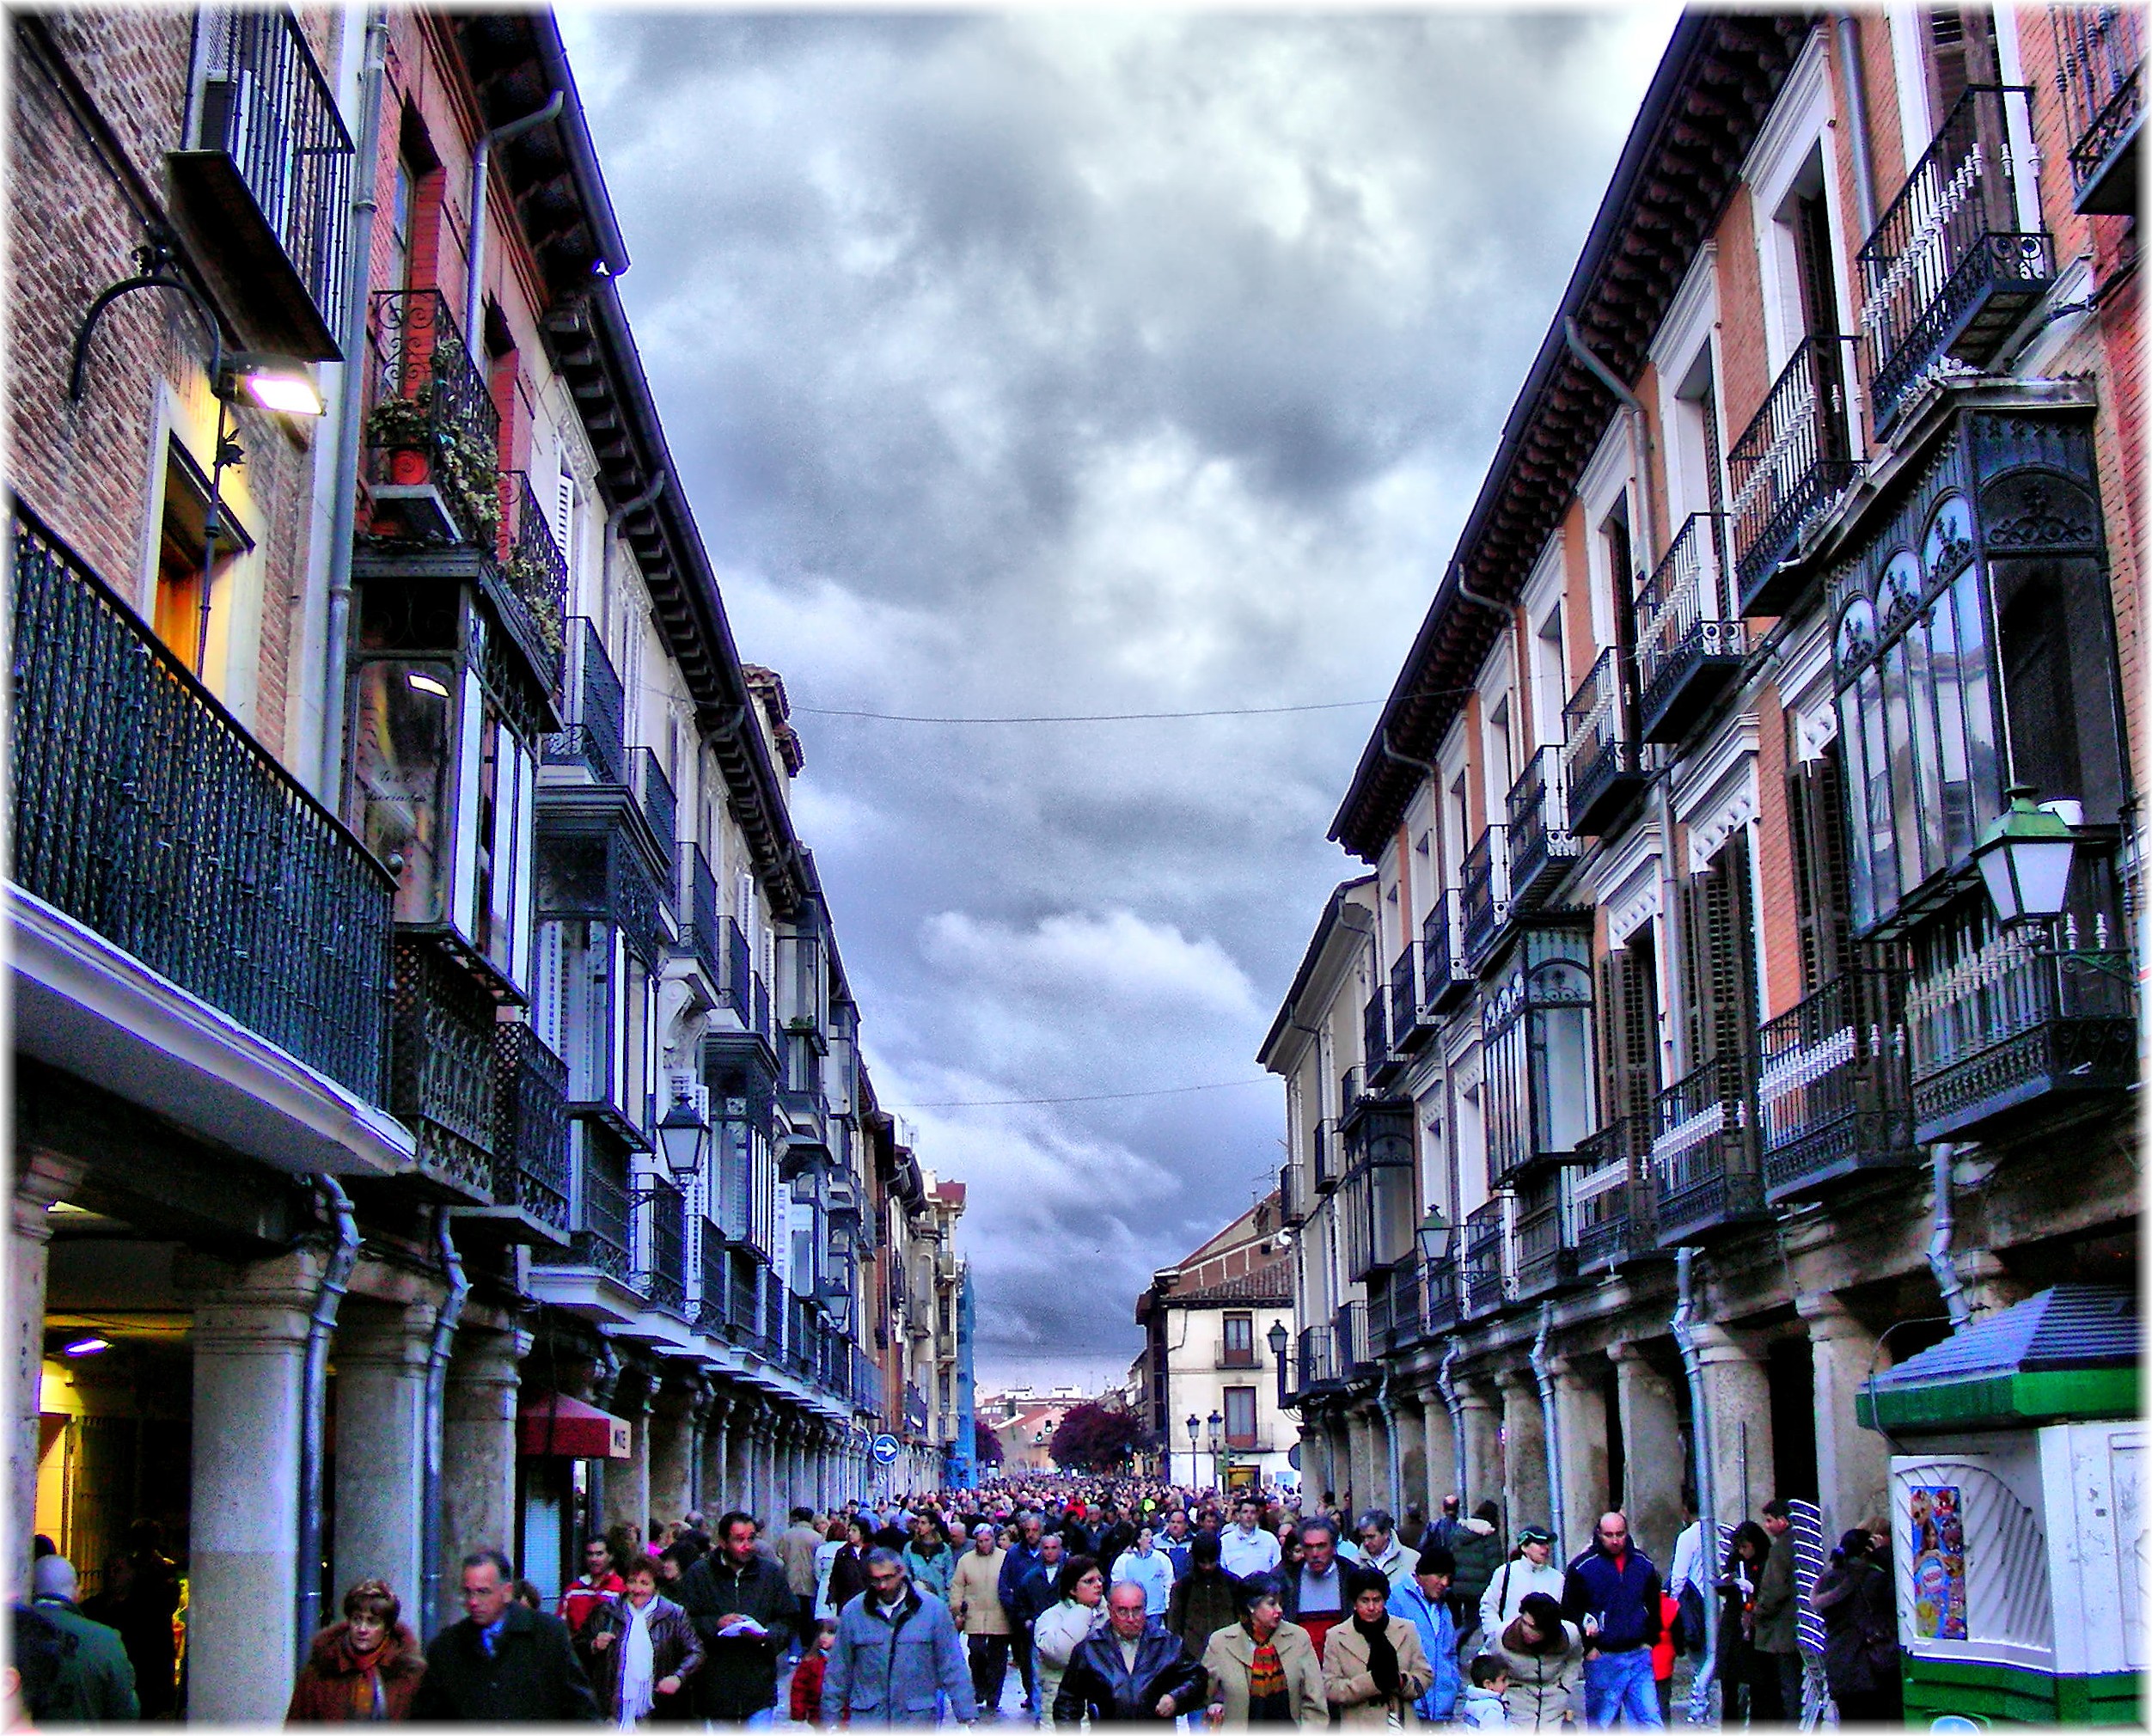
pedestrian, people, road, street, town, city, urban, crowd, cityscape, downtown, travel, europe, landmark, tourism, spain, infrastructure, calle, europa, gente, rua, ciudad, semanasanta, cidade, espana, metropolis, xente, urbe, comunidadmadrid, gentes, xentes, urbanas, alcaladehenares, neighbourhood, urban area, human settlement, metropolitan area